Jeff Winger

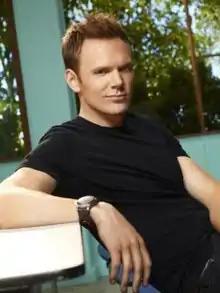

Jeffrey Tobias "Jeff" Winger is a fictional character and the main protagonist of the American television sitcom "Community". He is portrayed by Joel McHale and first appeared in the pilot episode of "Community". Jeff was created by producer Dan Harmon, who briefly attended Glendale Community College. While at Glendale Community College, Harmon became involved in a Spanish study group. Harmon designed the character of Jeff around himself, creating the character as a solipsistic narcissist.